British Columbia

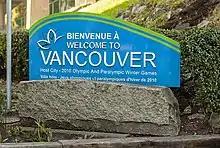
A Vancouver welcome sign in both English and French

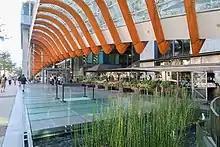
Entrance to Telus Garden

The Confederation League led the chorus pressing for the colony to join Canada, which had been created out of three British North American colonies in 1867 (the Province of Canada, Nova Scotia and New Brunswick). With the agreement by the Canadian government to extend the Canadian Pacific Railway to British Columbia and assume the colony's debt, British Columbia became the sixth province to join Confederation on July 20, 1871. The Treaty of Washington sent the Pig War San Juan Islands Border dispute to arbitration in 1871 and in 1903, the province's territory shrank again after the Alaska boundary dispute settled the vague boundary of the Alaska Panhandle.